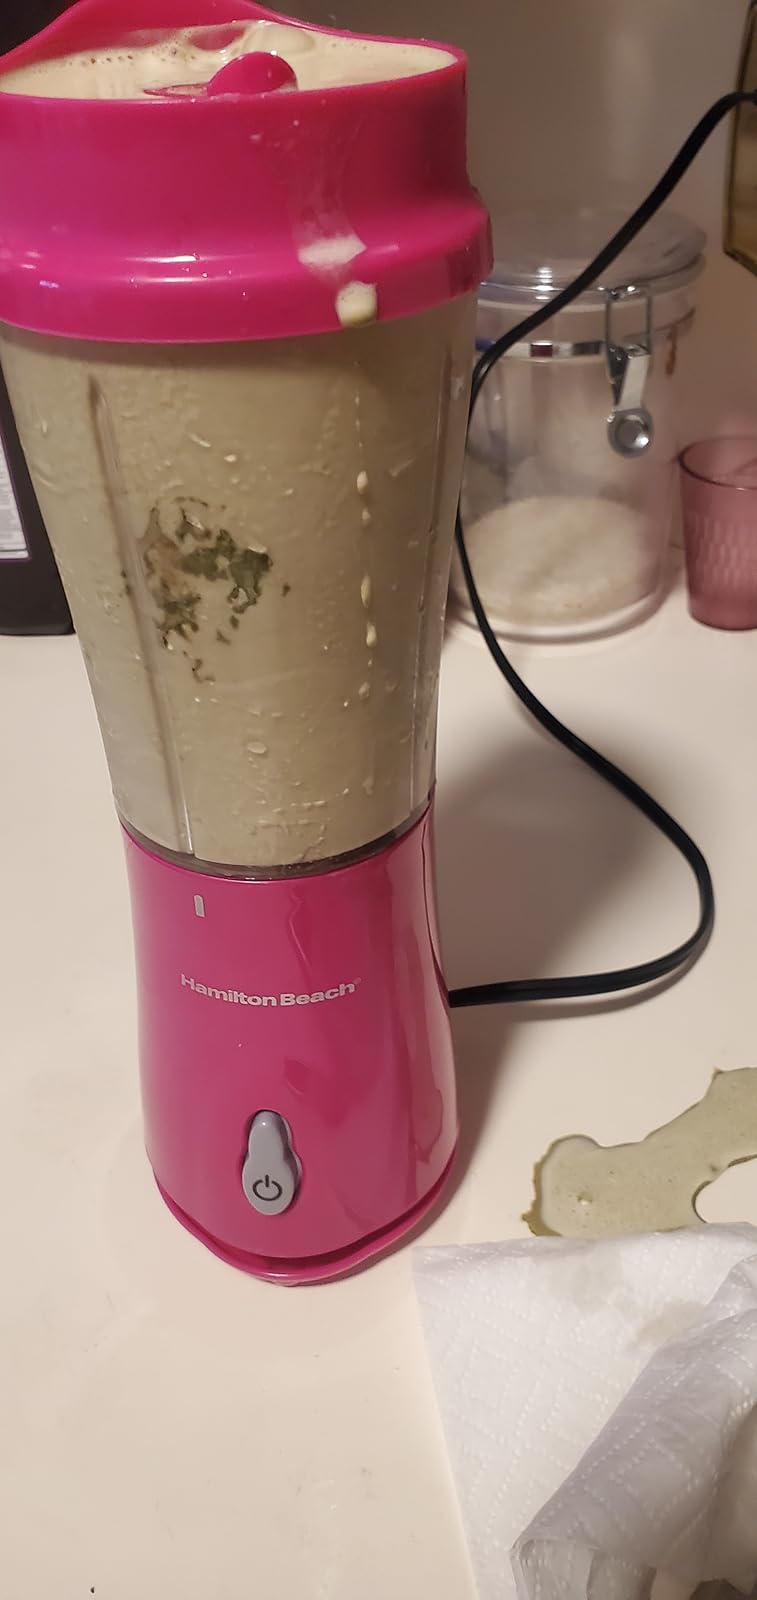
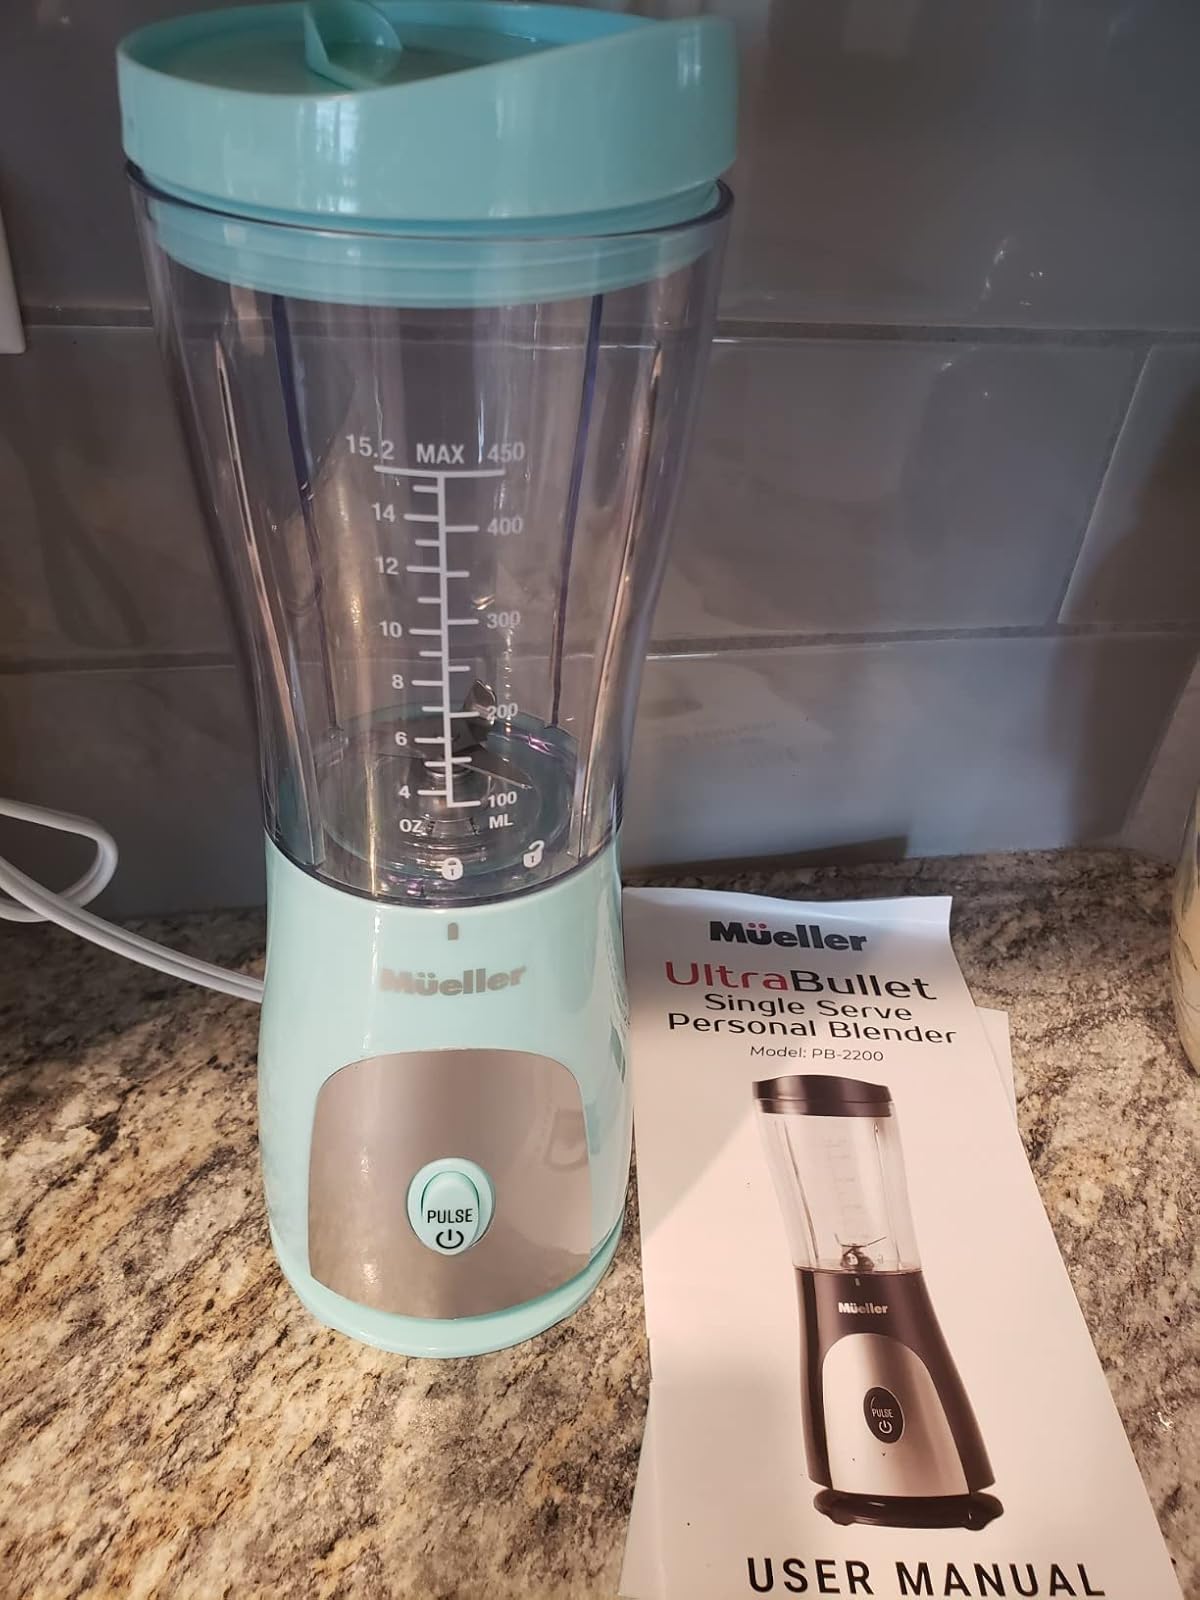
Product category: items_blender
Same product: no